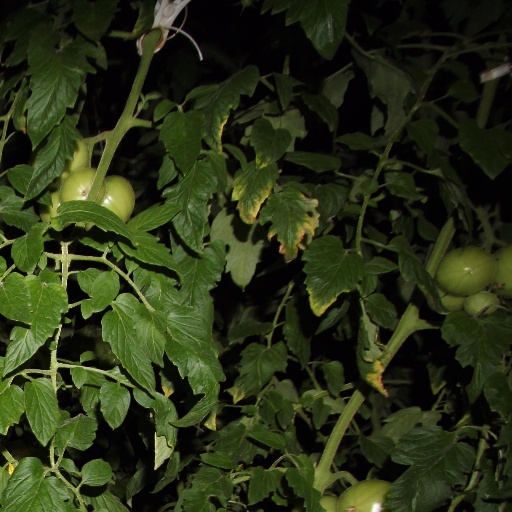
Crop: tomato